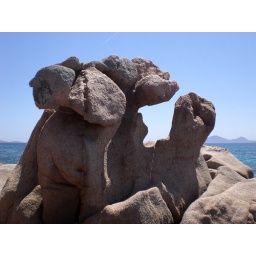
Gruppo di scogli fotografati nella spiaggia di Liscia Ruja in Sardegna. Group of rocks on the of beach Liscia Ruja by Sardegna Italia